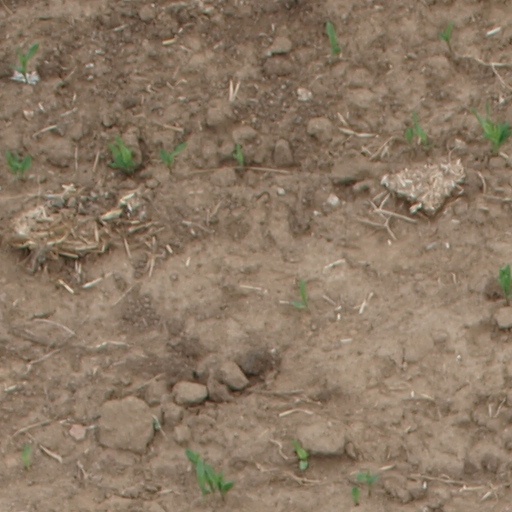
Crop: maize; corn